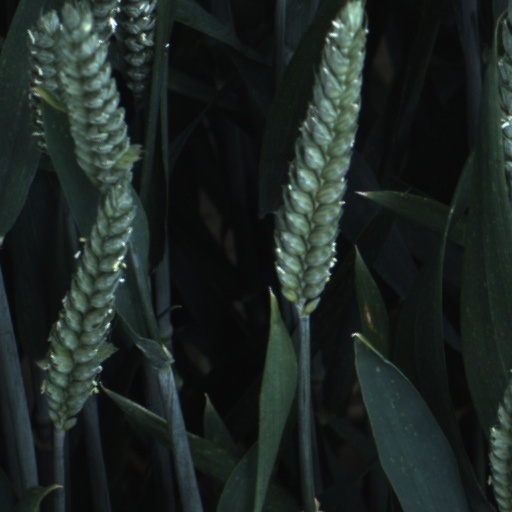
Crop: wheat